1895 Chicago Athletic Association football team

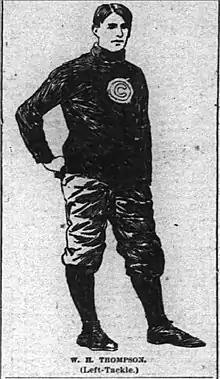
A sketch of left tackle W. H. Thompson in a September 19th article of the "Daily Inter Ocean"

September 21: Englewood YMCA didn't show up for their match with Chicago AA. The team instead played against itself, with some additional players from Swift & Co. The "regulars" won 4–0 in a 30-minute contest.